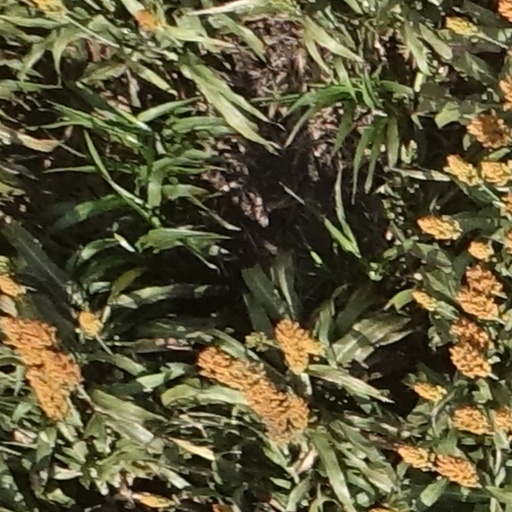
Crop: sorghum